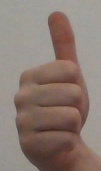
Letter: aleff